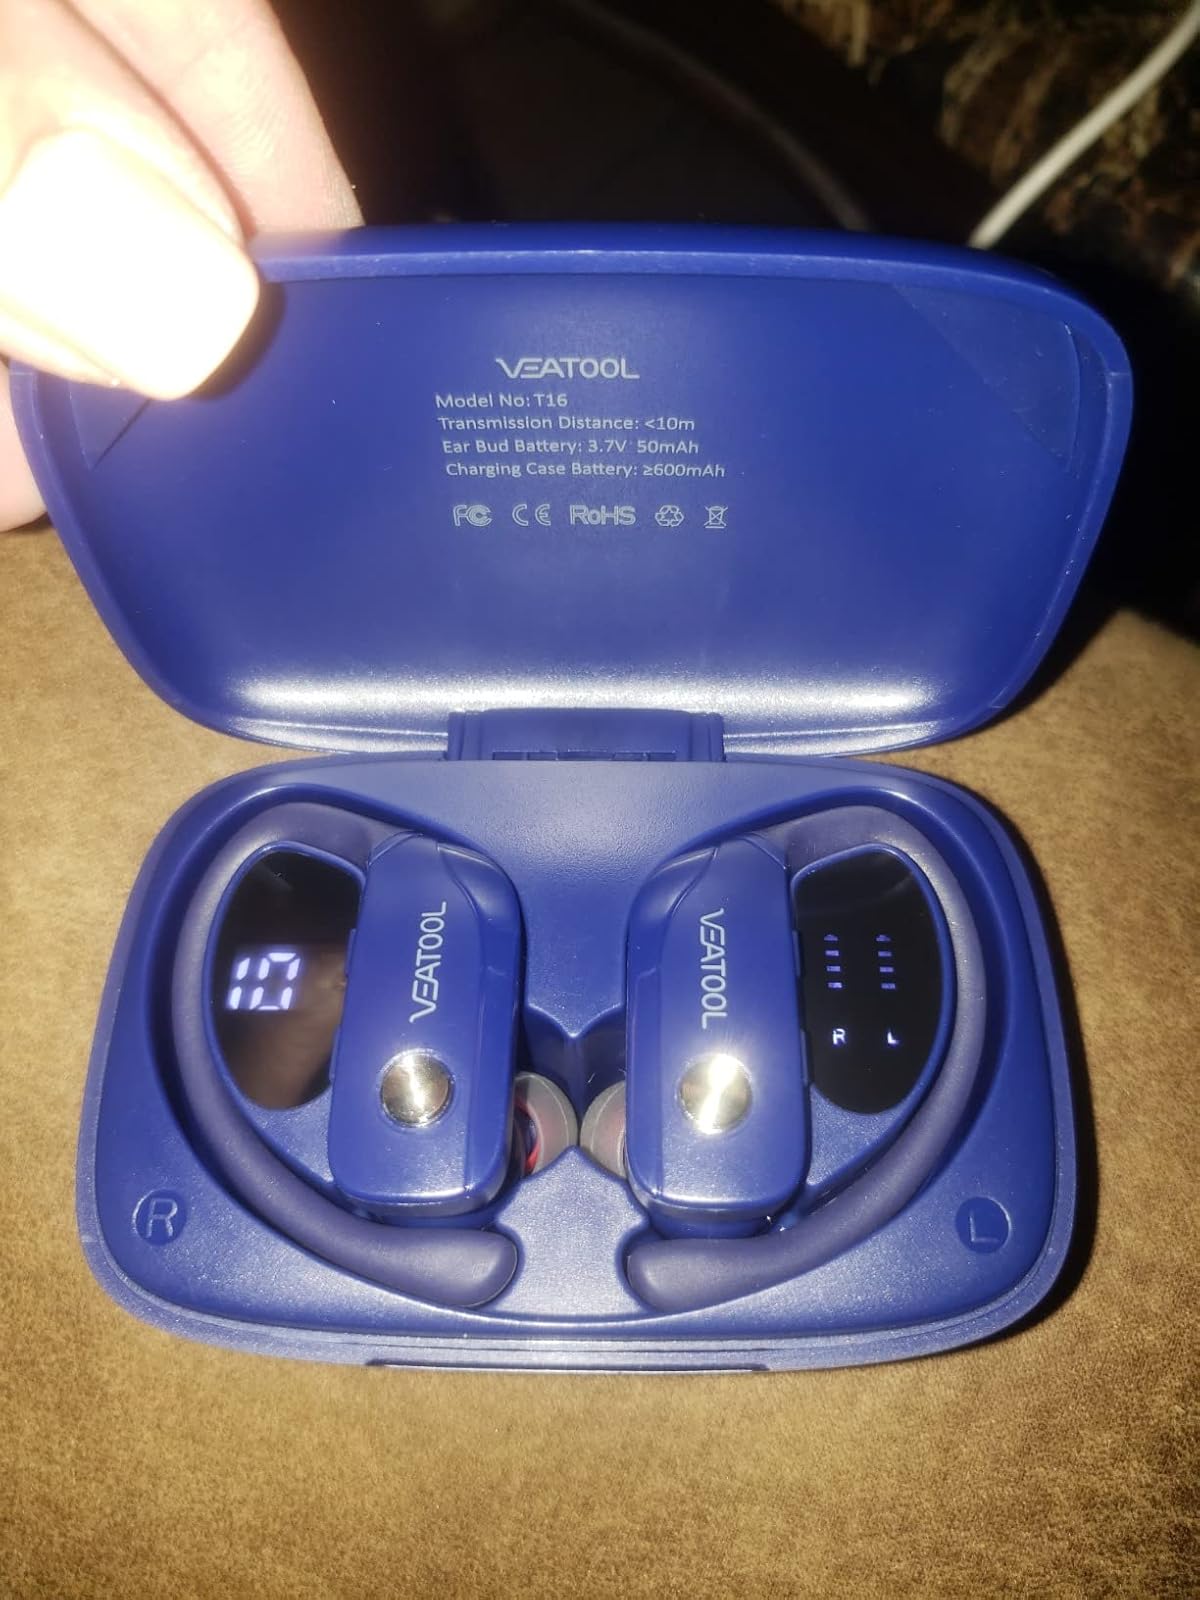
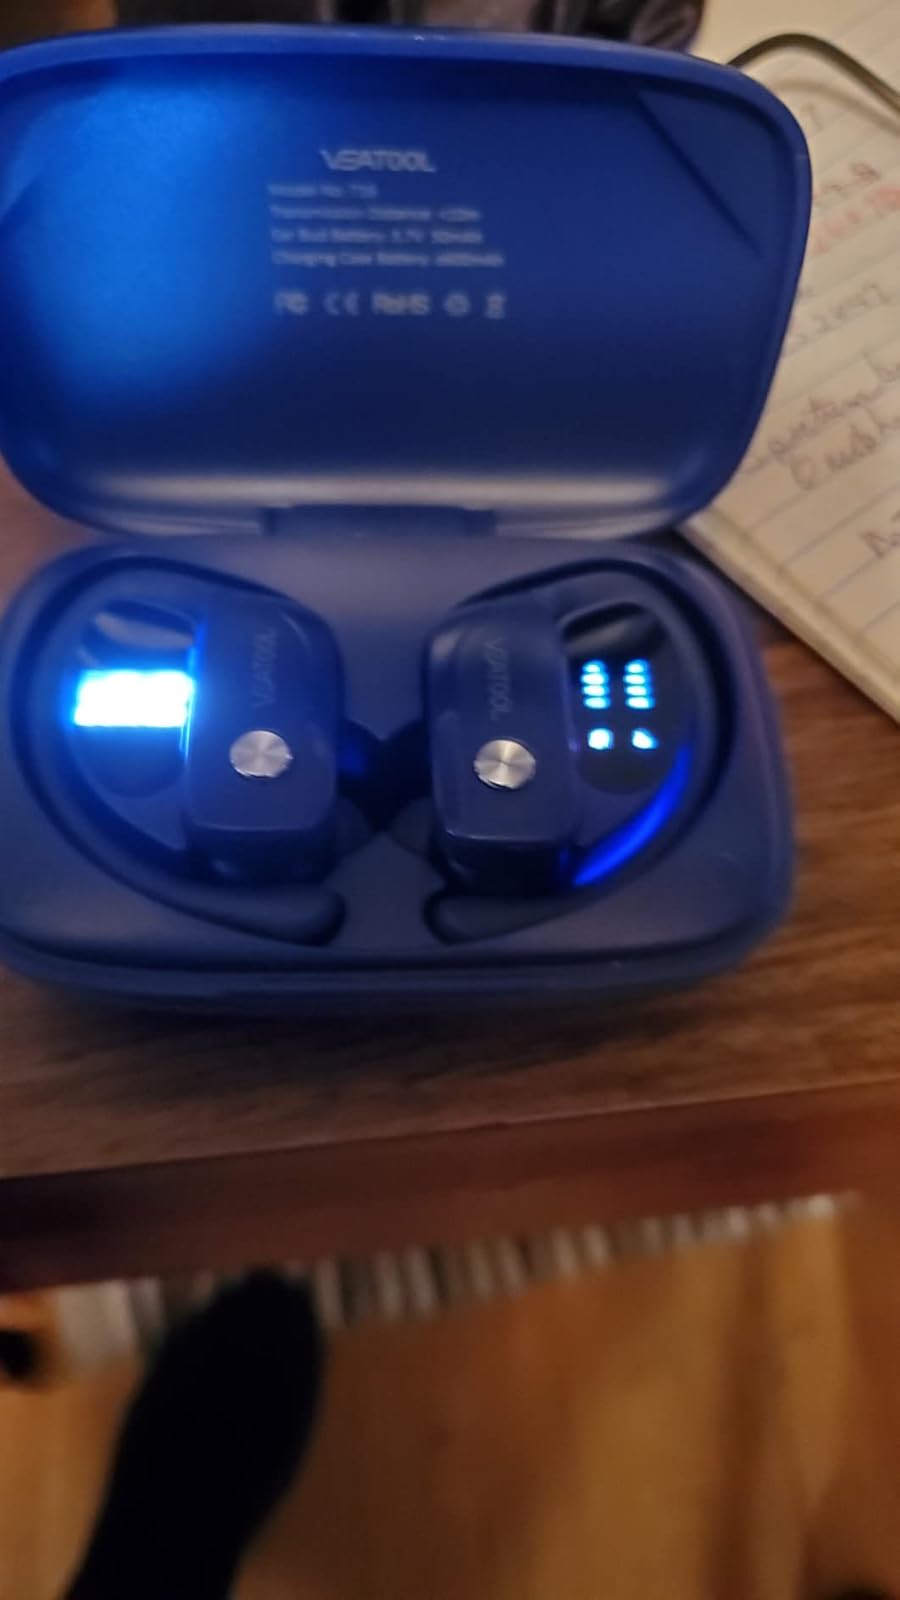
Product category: earbuds
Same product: yes